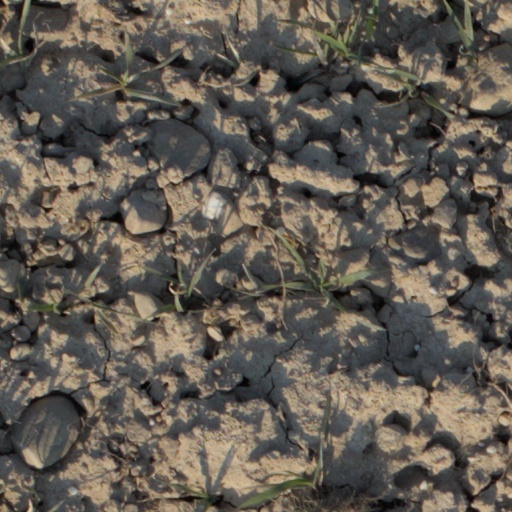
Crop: wheat